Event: Nepal Earthquake
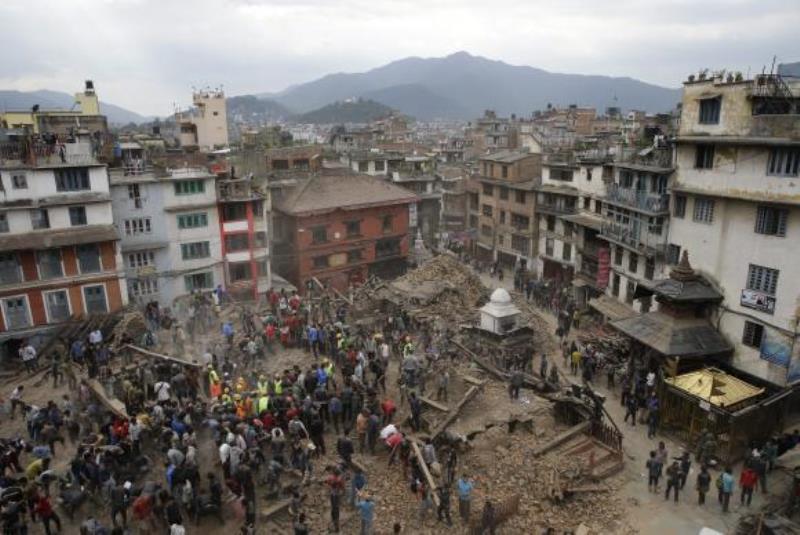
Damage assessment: damage